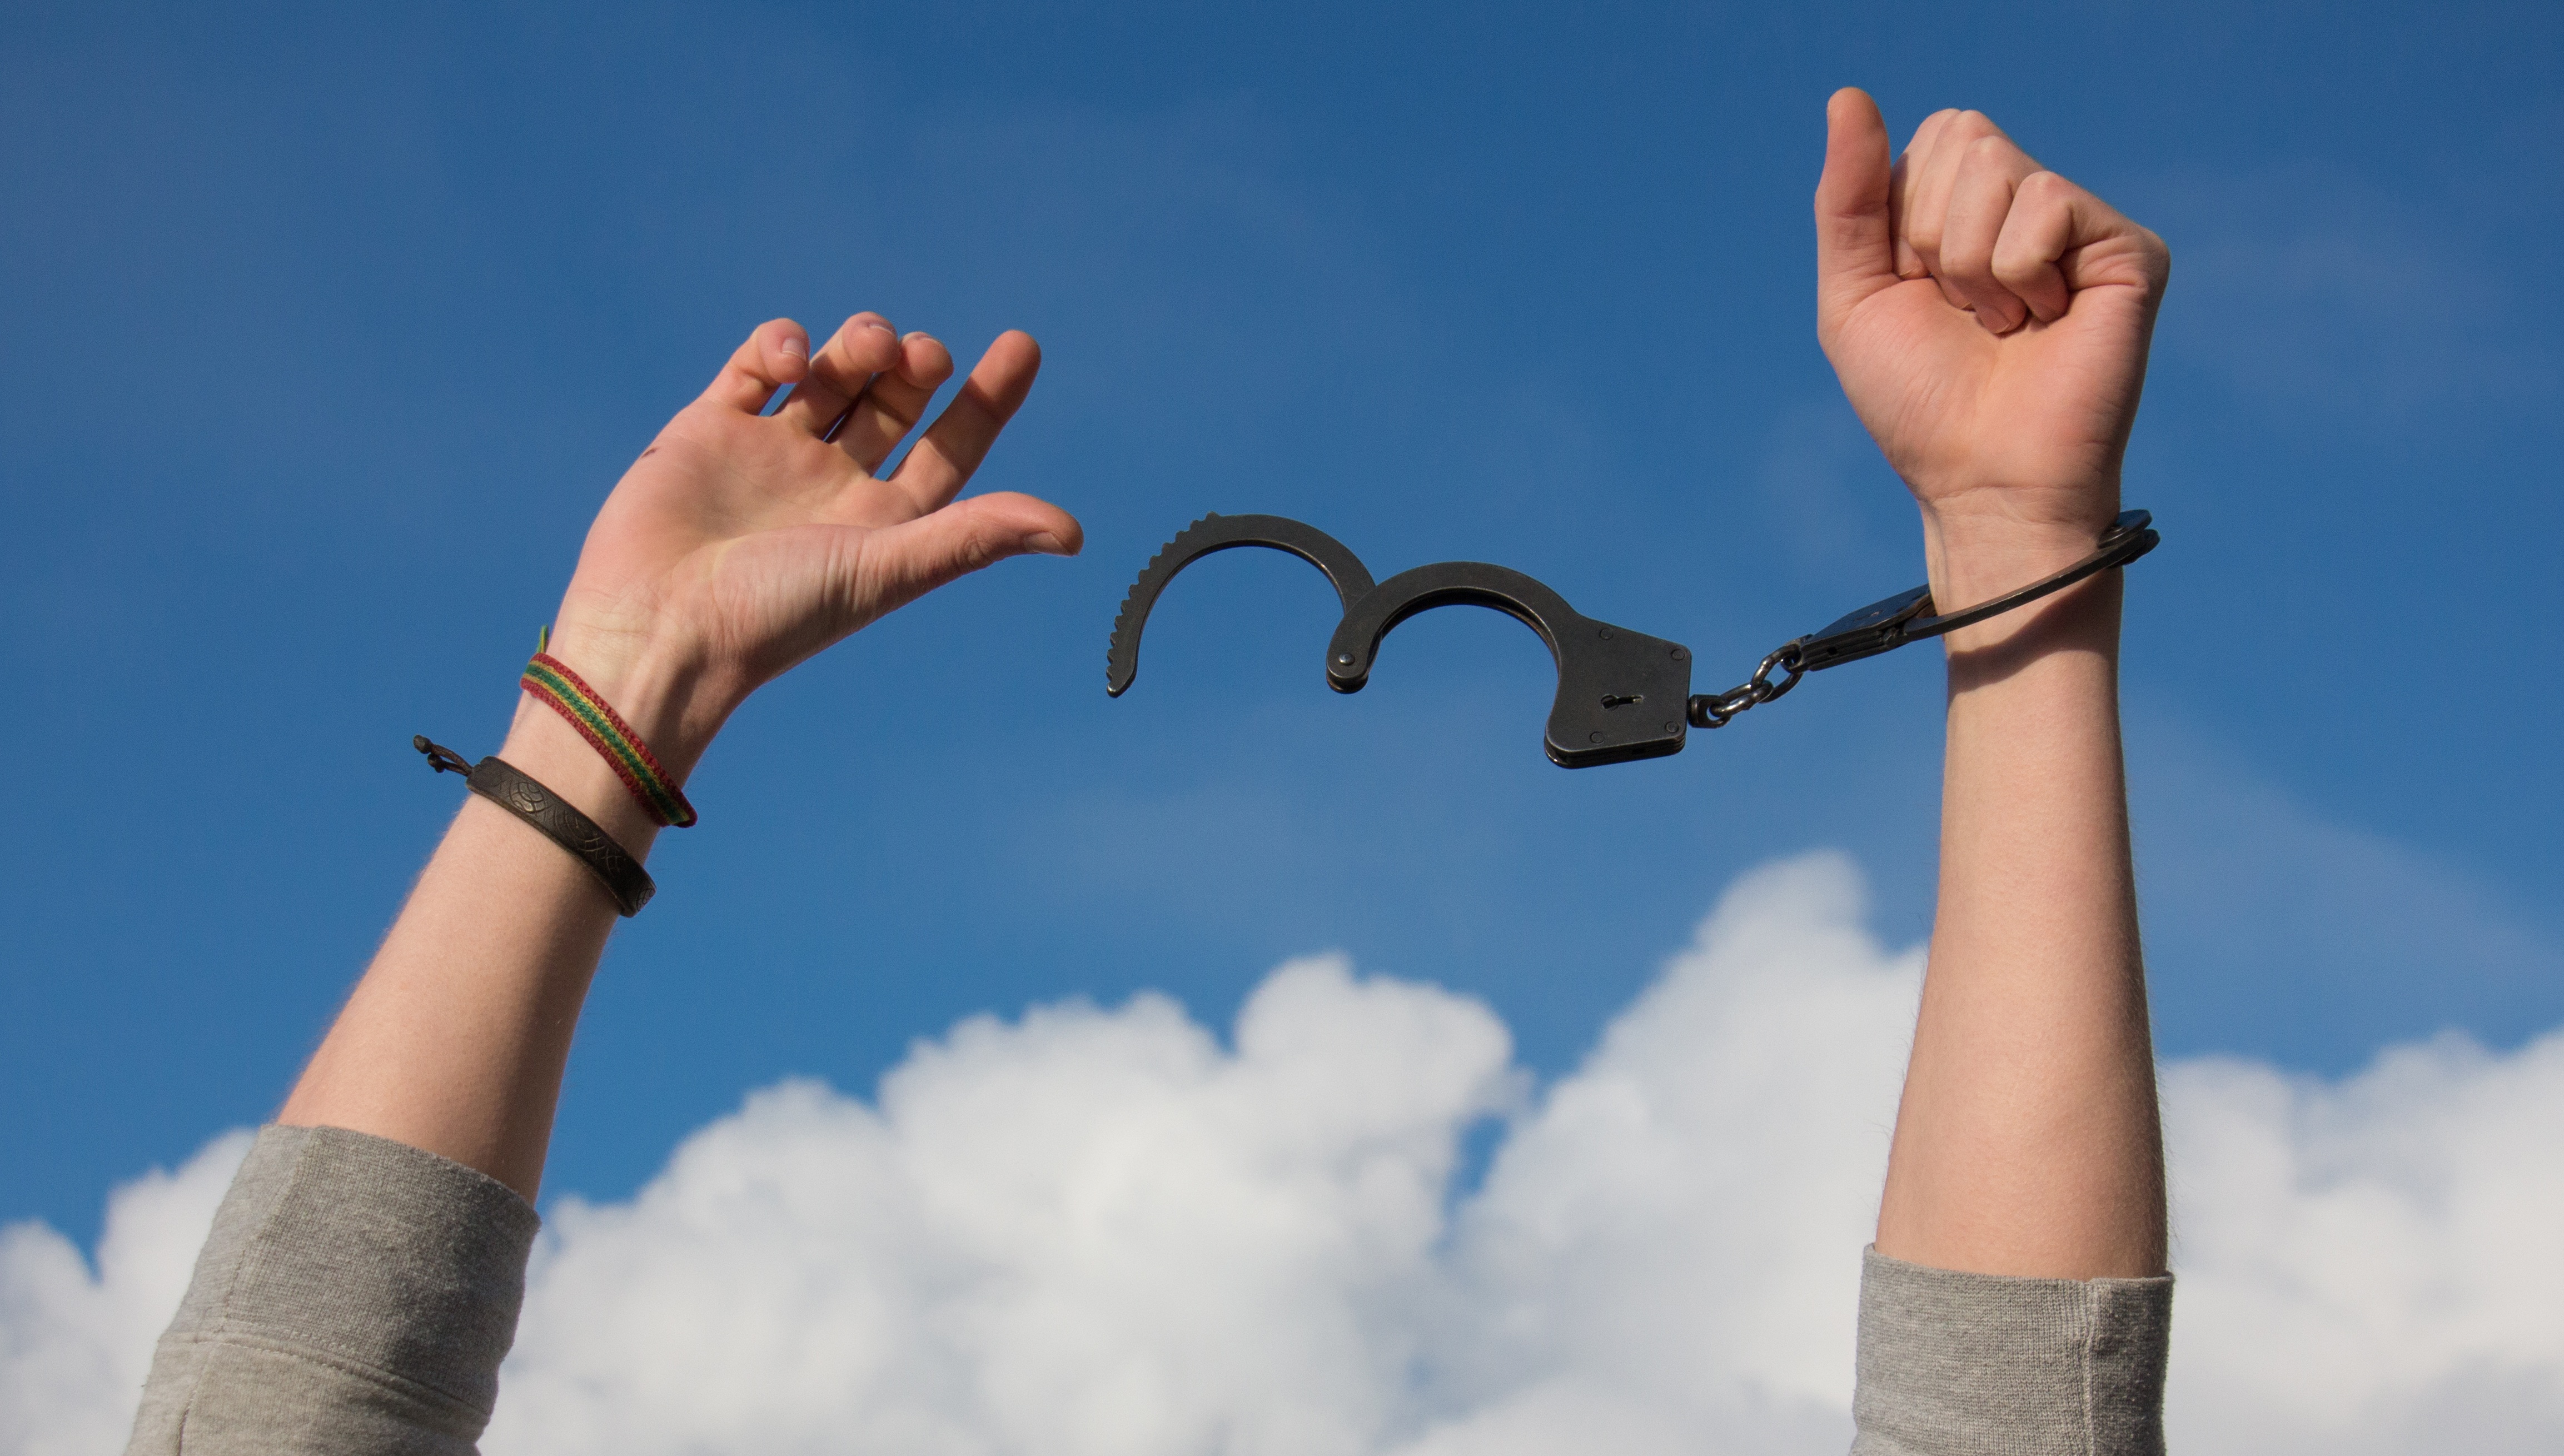
hand, man, water, cloud, sky, sunlight, wind, finger, blue, freedom, alcoholic, clouds, happiness, hands, hope, relief, thief, release, interaction, handcuffs, hiv, aids, dependent, the dependence of, addict, atmosphere of earth, drug addiction, hands in handcuffs, a man in handcuffs, hands on the sky background, olimpijka, thief in handcuffs, drug dependence, freedom from drugs